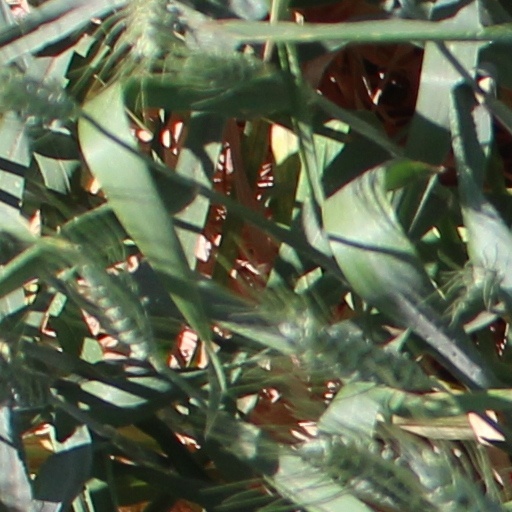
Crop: wheat